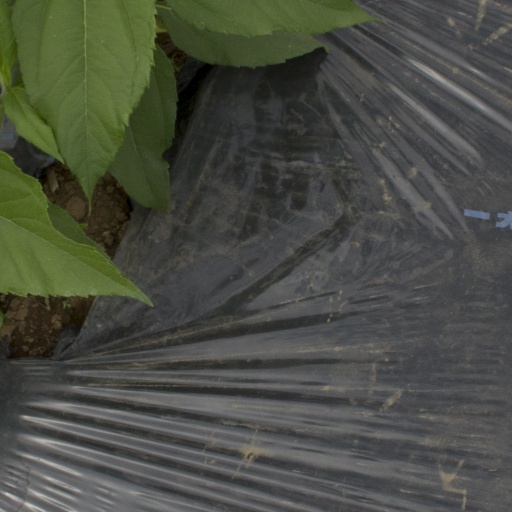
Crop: Jerusalem artichoke